Question: Please indicate a possible affordance area of baseball bat that can be used for holding
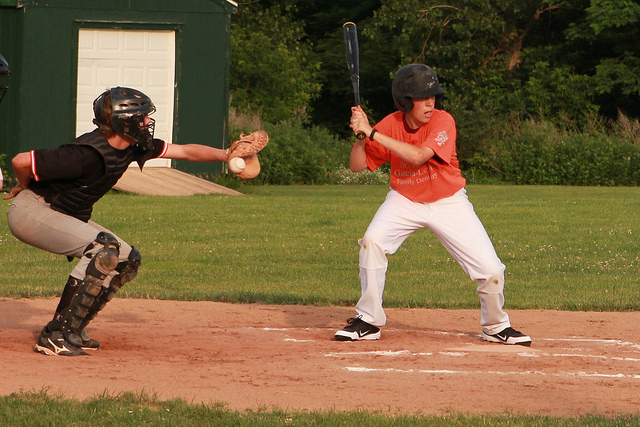
Answer: [345.5, 102.5, 371.5, 139.5]